Wood drying

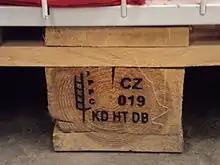
These IPPC markings on a wood pallet indicate KD: kiln-dried, HT: heat treated, and DB: debarked. Essentially all wood packaging material that is exported to an IPPC member state must have a stamp such as this.

When green wood dries, free water from the cell lumina, held by the capillary forces only, is the first to go. Physical properties, such as strength and shrinkage, are generally not affected by the removal of free water. The fibre saturation point (FSP) is defined as the moisture content at which free water should be completely gone, while the cell walls are saturated with bound water. In most types of woods, the fibre saturation point is at 25 to 30% moisture content. Siau (1984) reported that the fibre saturation point formula_4 (kg/kg) is dependent on the temperature T (°C) according to the following equation: